Ridgewood, New Jersey

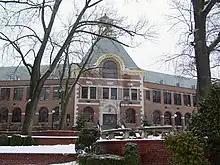
Ridgewood High School

The Ridgewood Public Schools serves students in pre-kindergarten through twelfth grade. As of the 2020–21 school year, the district, comprised of 10 schools, had an enrollment of 5,613 students and 432.6 classroom teachers (on an FTE basis), for a student–teacher ratio of 13.0:1. Schools in the district (with 2020–21 enrollment data from the National Center for Education Statistics) are